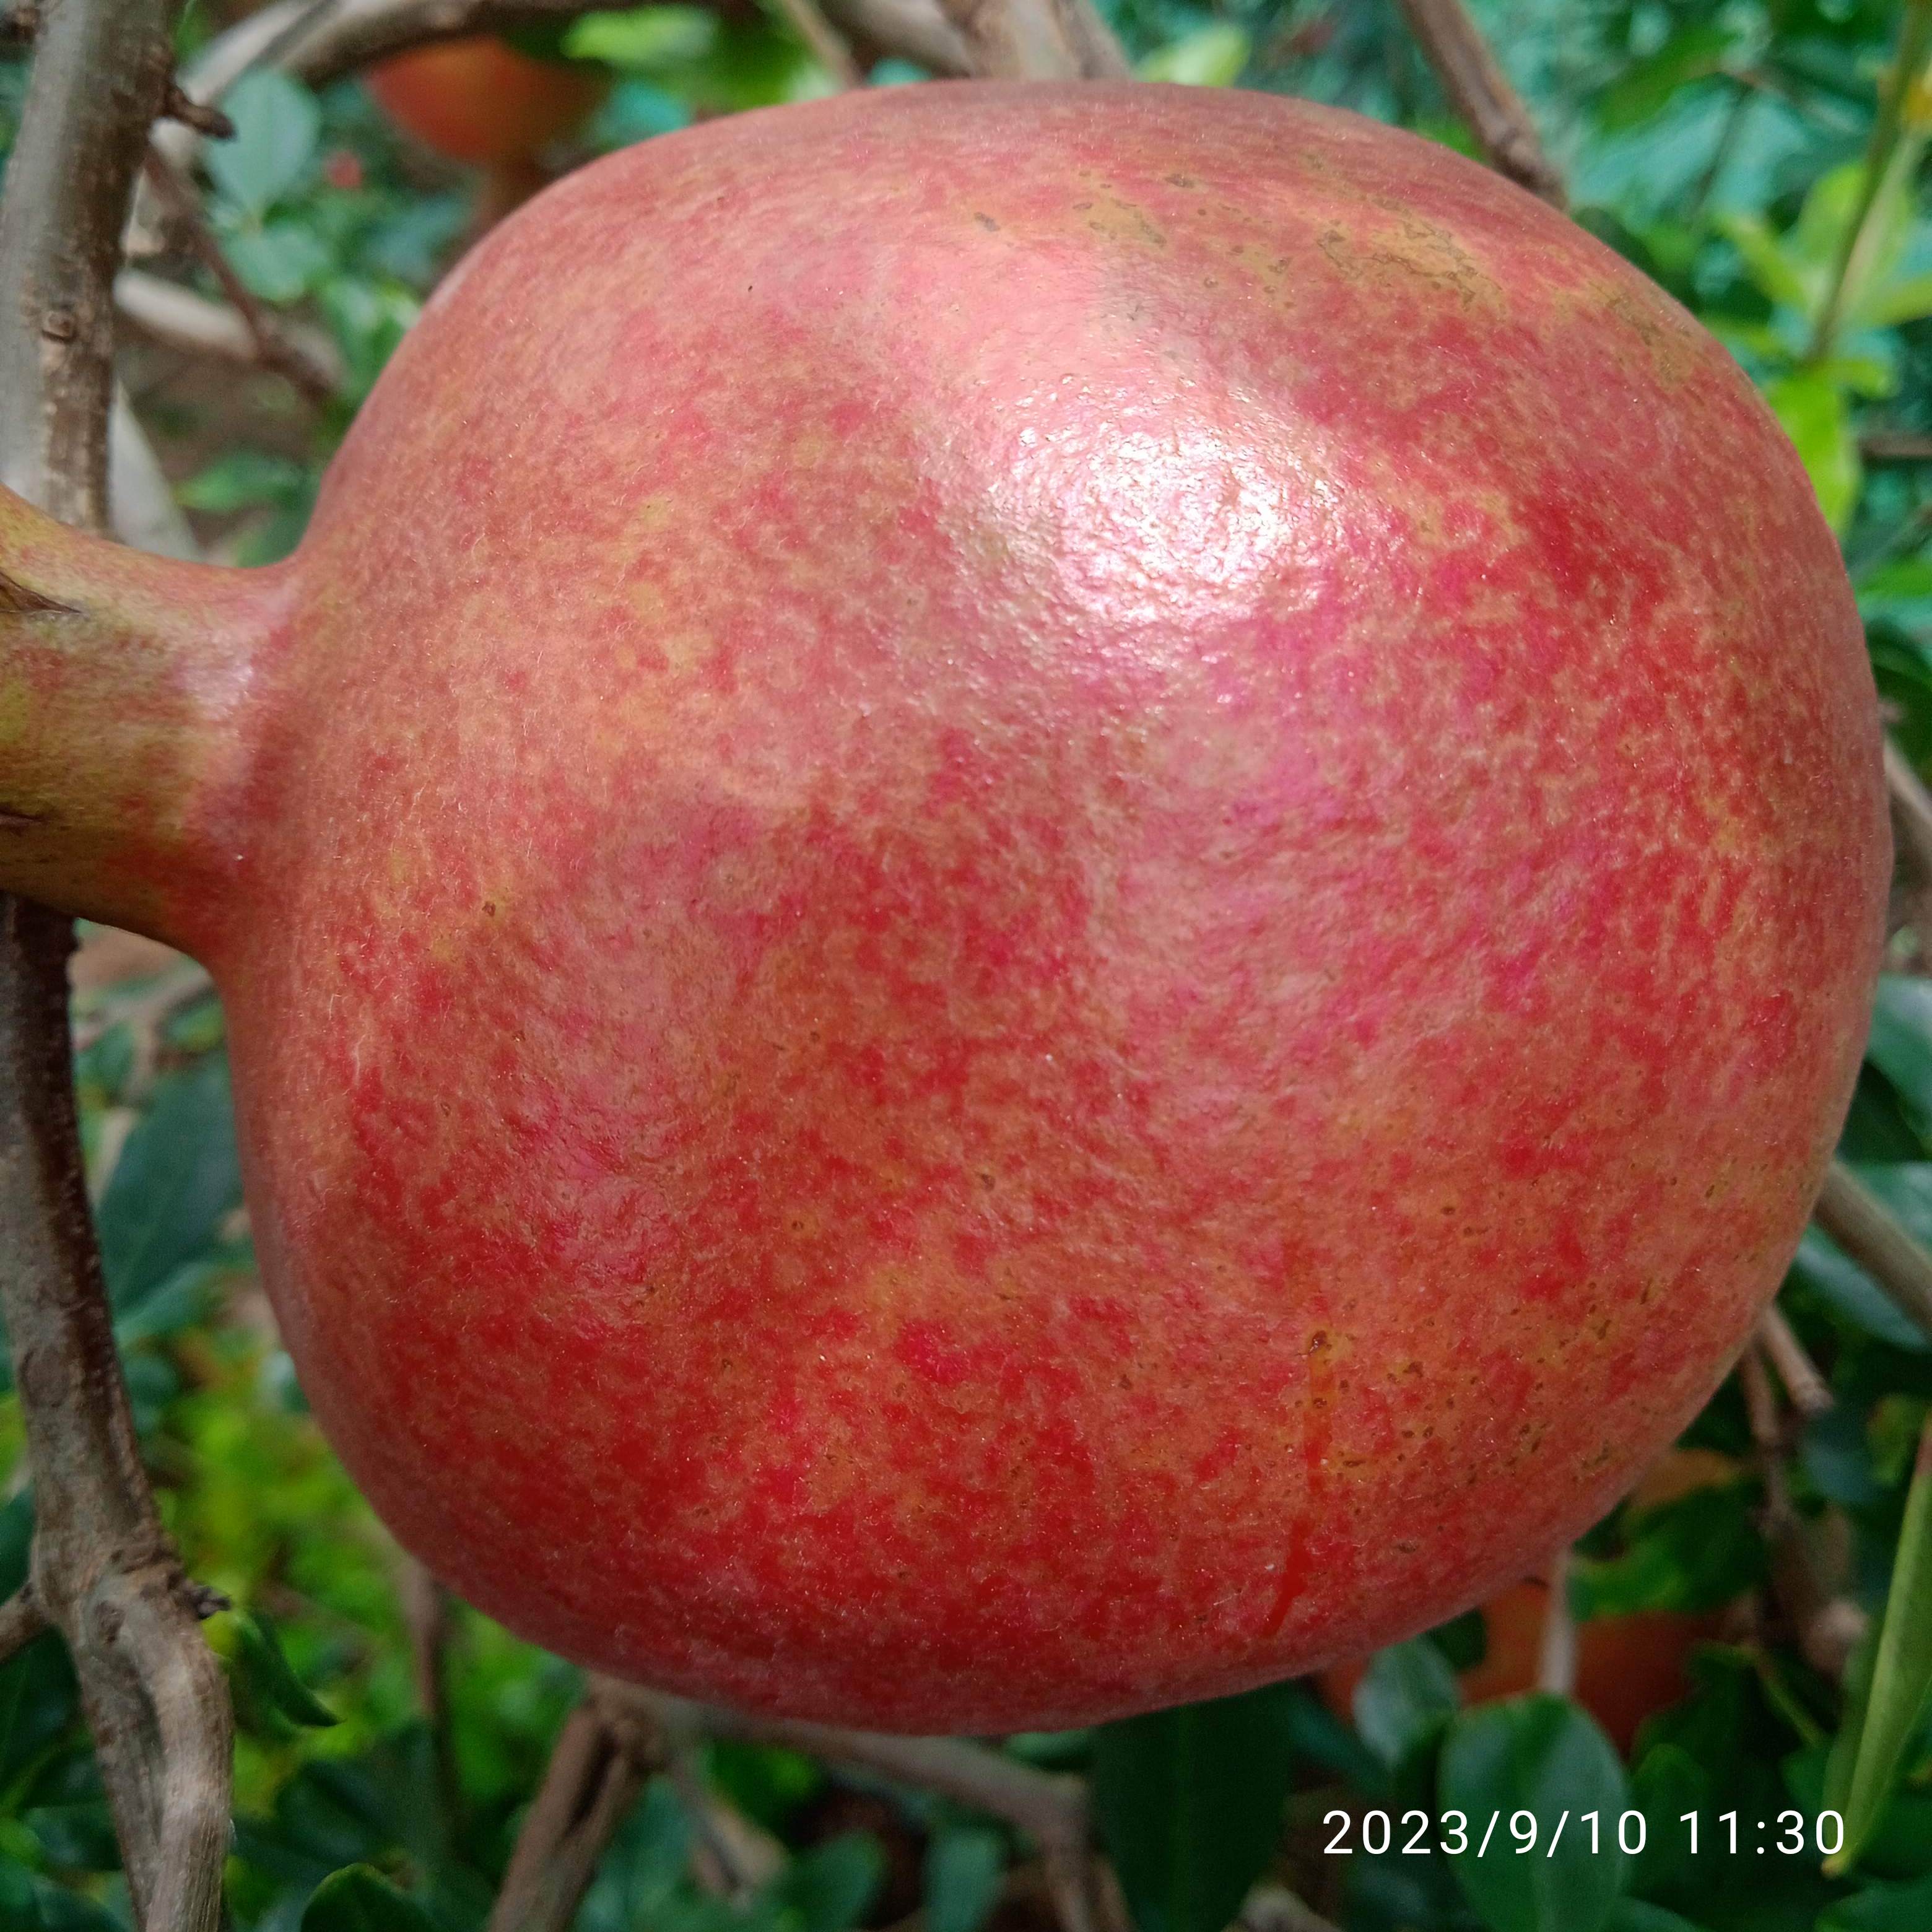
Label: Healthy